France v. Mexico (1930 FIFA World Cup)

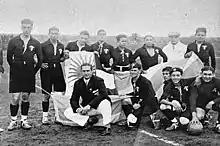
The Mexican national team before the match

France v Mexico, along with United States v Belgium, was one of the first matches of the FIFA World Cup, opening the inaugural tournament in 1930. The match is well known for French player Lucien Laurent's goal, a volley, at the 19th minute, which was the first goal in World Cup history.